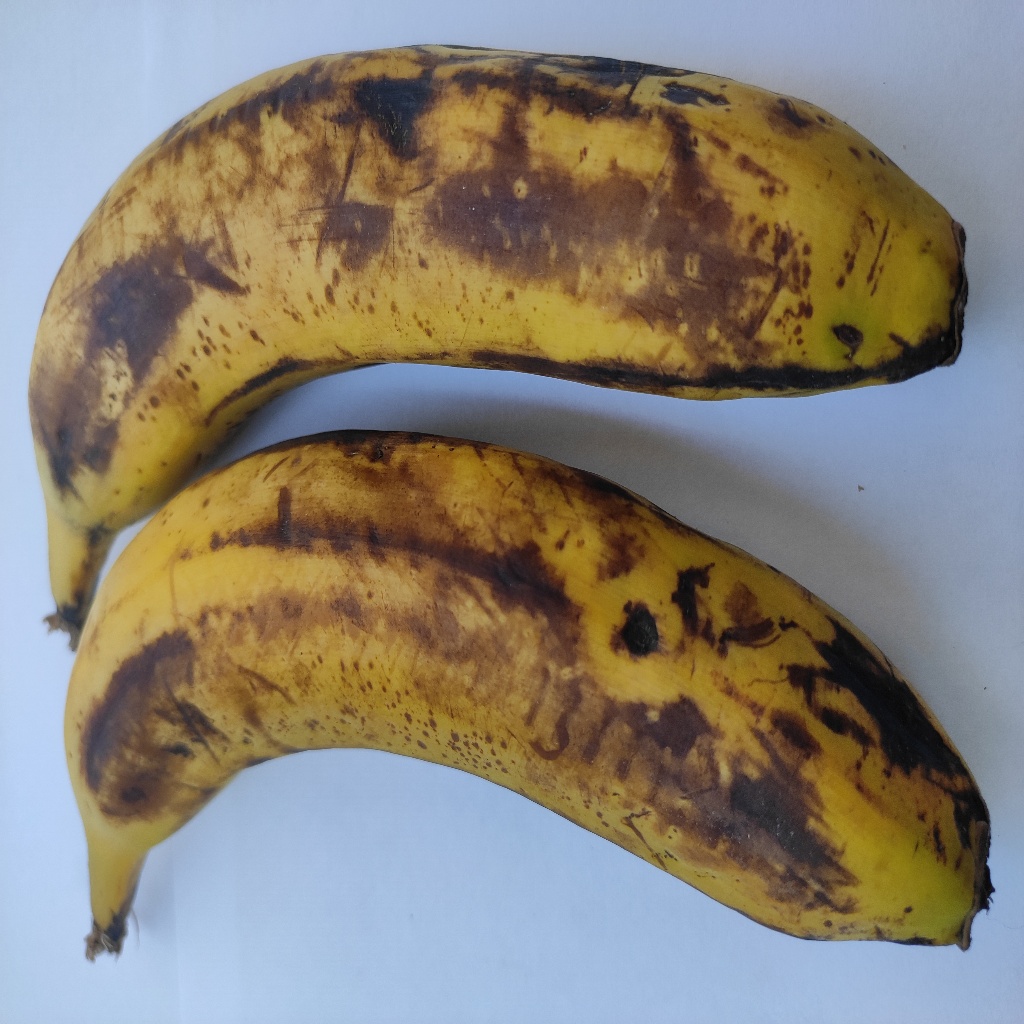
Crop: banana
Quality class: Defect